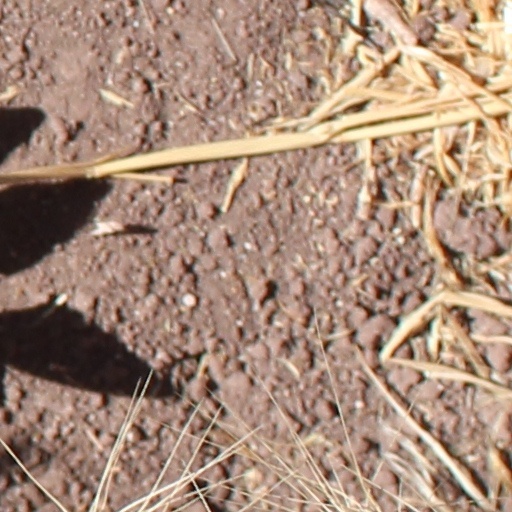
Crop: wheat